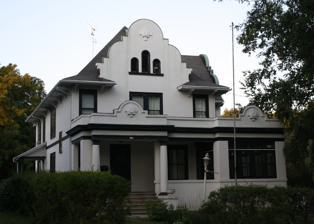
Building: Albert M. and Alice Bellack House
Country: United States of America
Year built: 1897
Historic house in Wisconsin, United States United States historic place Albert M. and Alice Bellack House U.S. National Register of Historic Places Show map of Wisconsin Show map of the United States Location 628 W. James St. Columbus, Wisconsin Coordinates 43°20′32″N 89°1′11″W / 43.34222°N 89.01972°W / 43.34222; -89.01972 Area less than one acre Built 1897 Architectural style Queen Anne / Mission NRHP reference No. 10000318 Added to NRHP June 7, 2010 The Albert M. and Alice Bellack House is a historic house located in Columbus, Wisconsin . It was added to the National Register of Historic Places on June 7, 2010. Description and history The 2 + 1 ⁄ 2 -story house was designed in the Queen Anne style and built for Albert and Alice Bellack in 1897. From 1920 to 1923, the house underwent extensive renovations which expanded its size and introduced the Mission architecture style to it. References